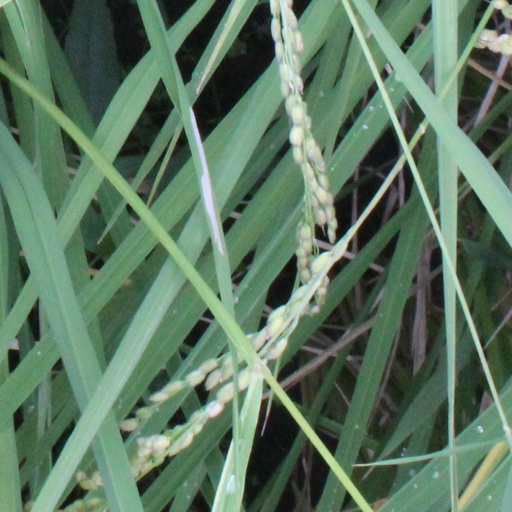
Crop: rice